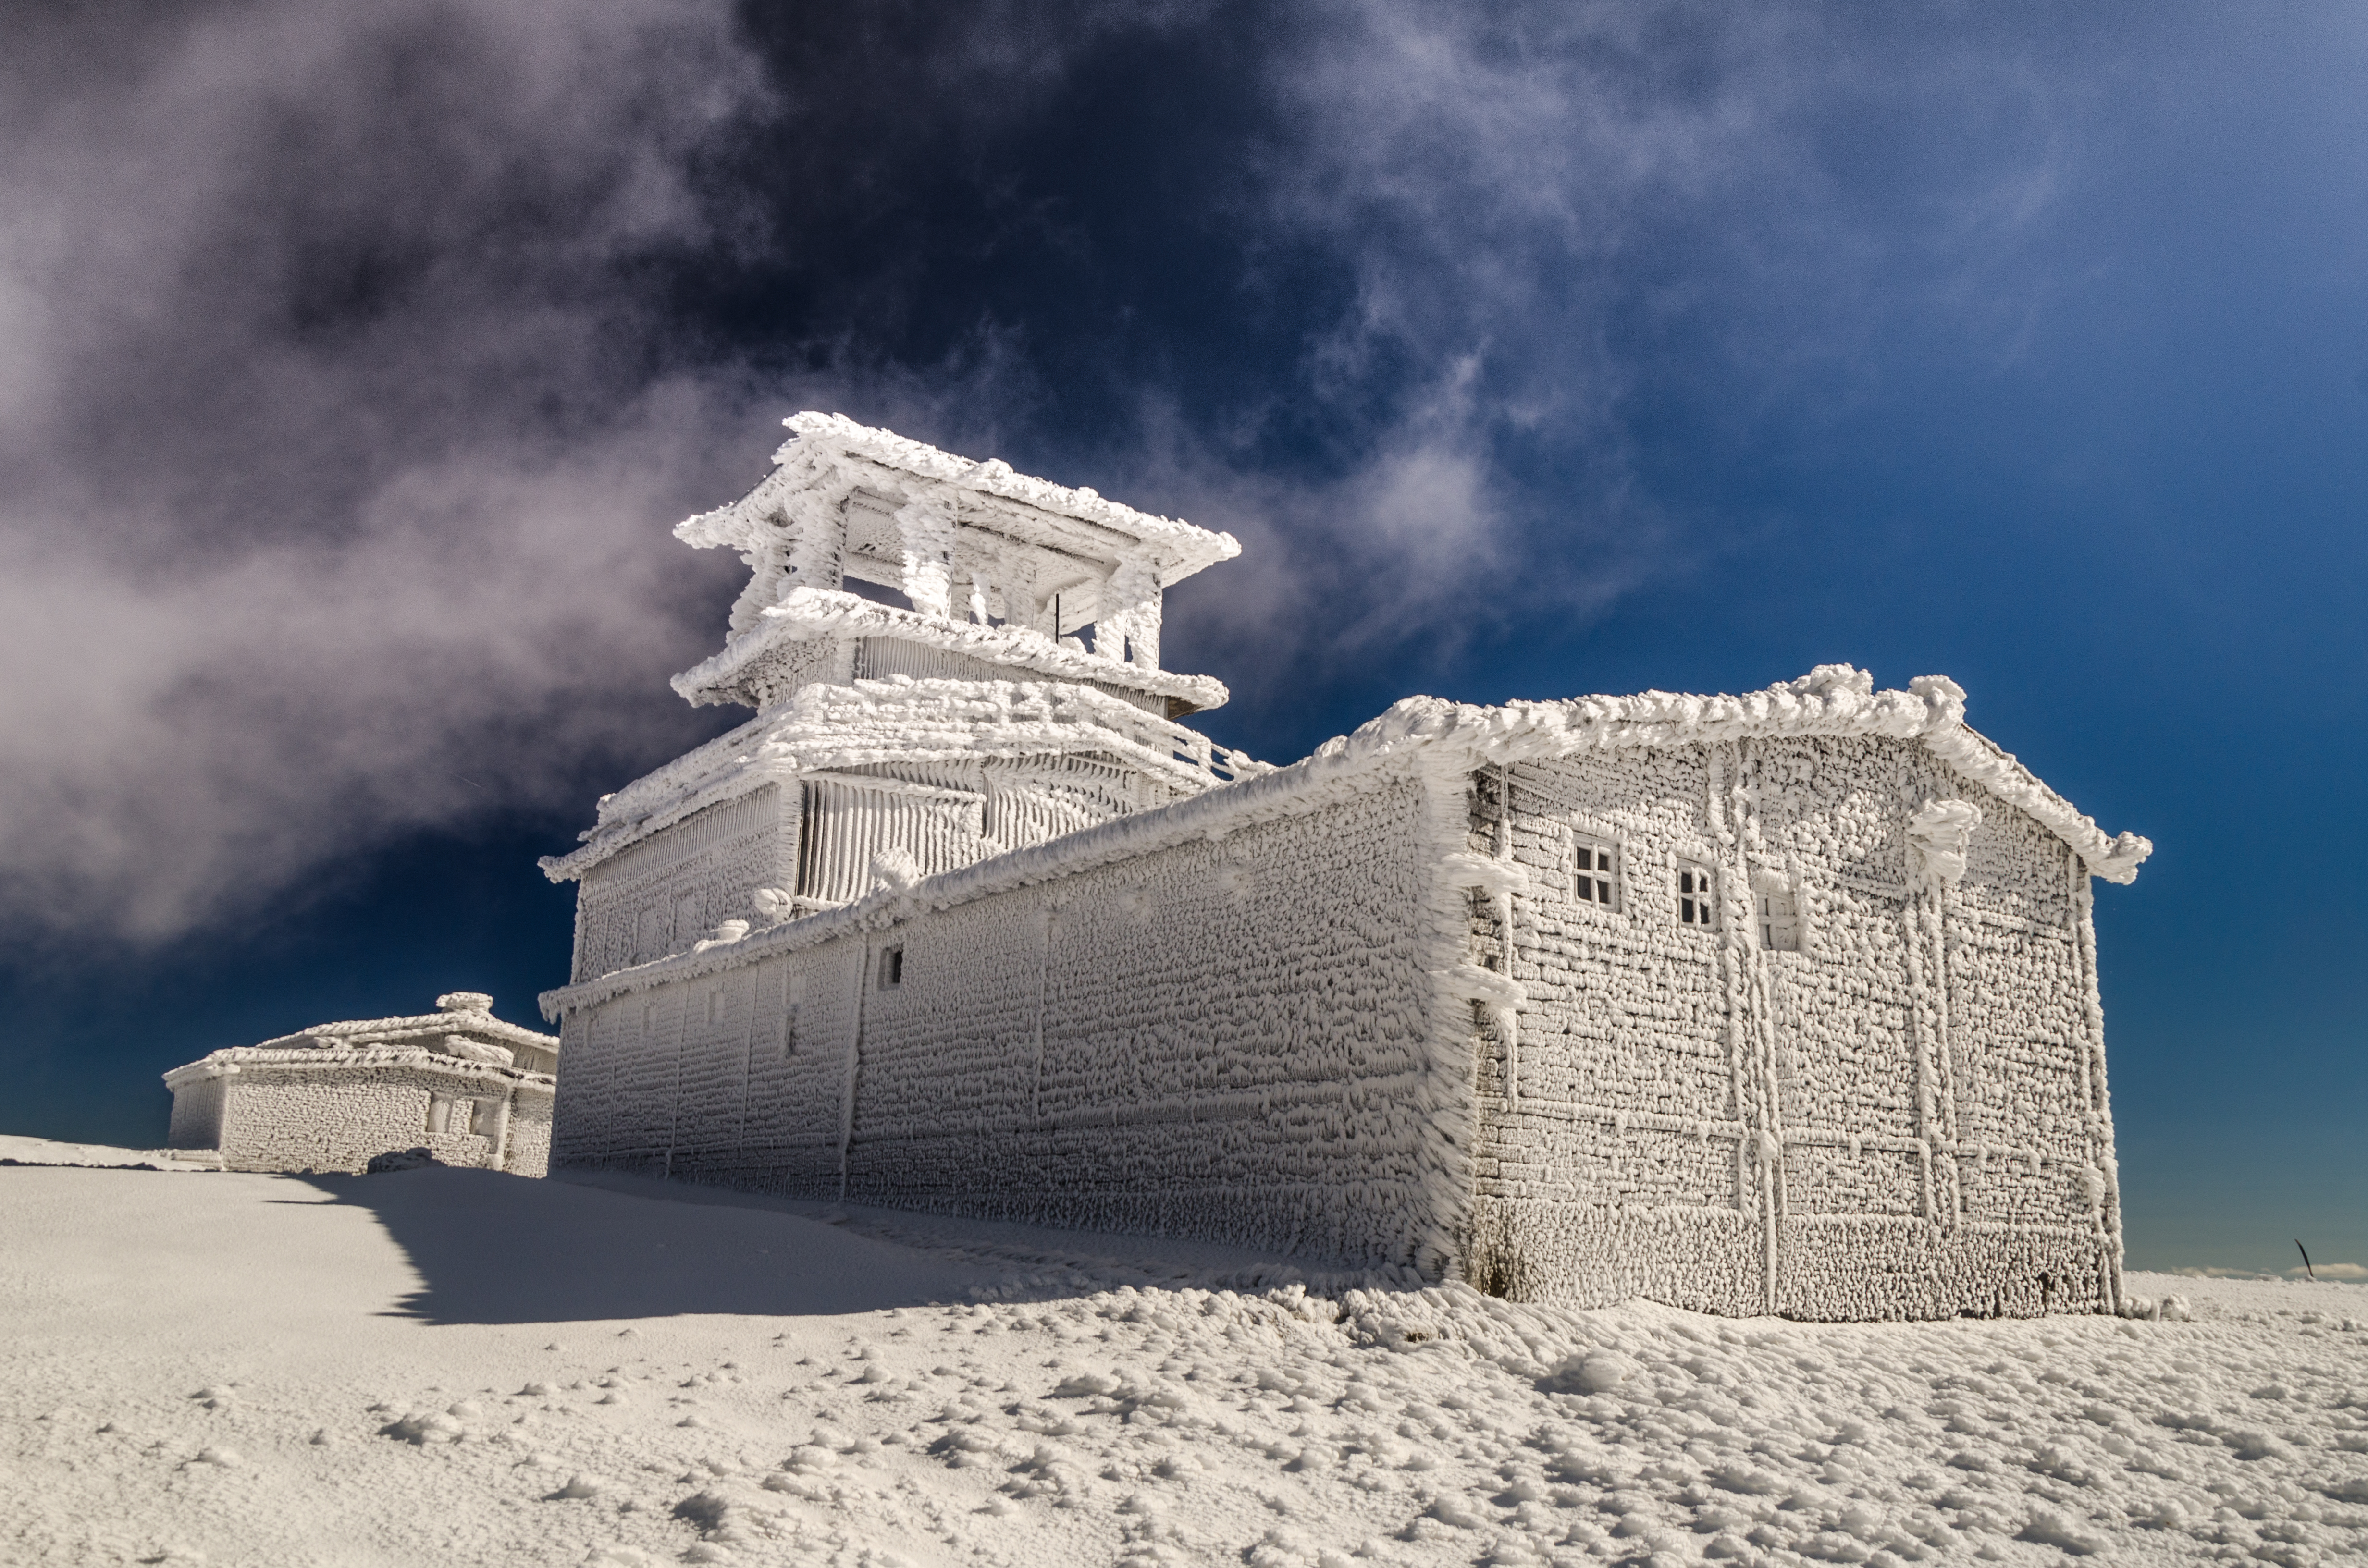
sky, cloud, architecture, historic site, building, history, fortification, ancient history, landscape, castle, stock photography, tourism, vacation, archaeological site